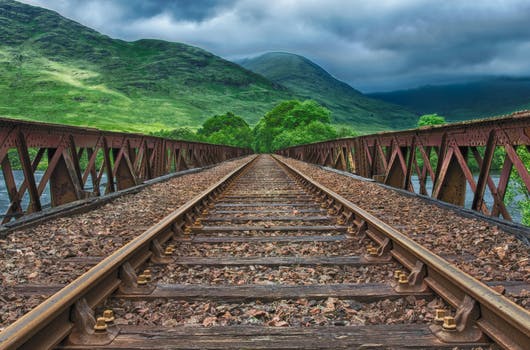
Label: No Watermark